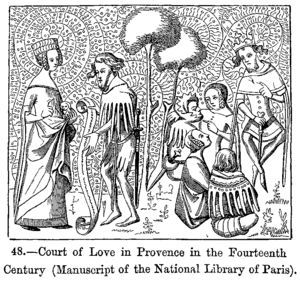
L’amour courtois ou fin'amor d'après l'occitan, est une expression désignant au Moyen Âge, la façon d'aimer avec courtoisie, respect et honnêteté, sa ou son partenaire, dans le but commun d'atteindre la joie et le bonheur. On en trouve les premières traces dans les poésies des troubadours du Midi de la France, le pays d'oc. Les plus anciennes chansons dont on garde la trace sont celles de Guillaume IX d'Aquitaine, grand-père d'Aliénor, autour de laquelle, notamment grâce à Chrétien de Troyes, va s'épanouir cet art de vivre avec sa doctrine et ses règles, strictes comme celles d'une cour, art de vivre qui va donner à l'amour une place primordiale dans les productions du XIIe et XIIIe siècles. Les traces écrites débutant avec les troubadours et les trobairitz, il se poursuivra également dans les romans et dans les chansons de toile.
Les cours d’amour sont des jeux courtois médiévaux au cours desquels, dans une organisation calquée sur l’institution judiciaire, les questions de droit et d'amour étaient discutées.
Une chanson de geste est un récit versifié le plus souvent en décasyllabes ou, plus tardivement, en alexandrins, assonancés regroupés en laisses, relatant des exploits guerriers appartenant, le plus souvent, au passé.
L'histoire des femmes au Moyen Âge est incomplète, puisque dans l'histoire, la plupart des textes sont écrits par des hommes et les femmes sont très peu évoquées. Plus nous remontons dans le passé, plus les informations sur les femmes sont partielles.